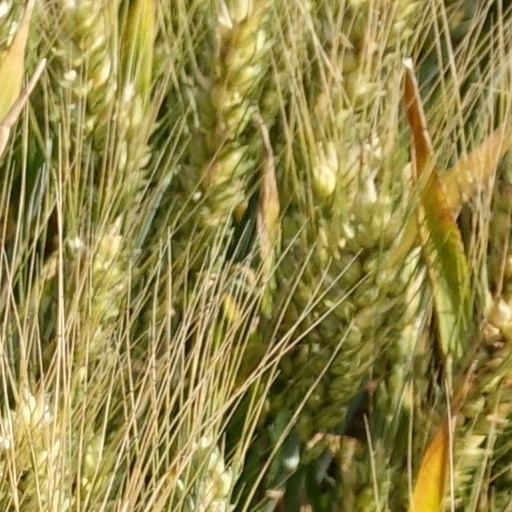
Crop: wheat